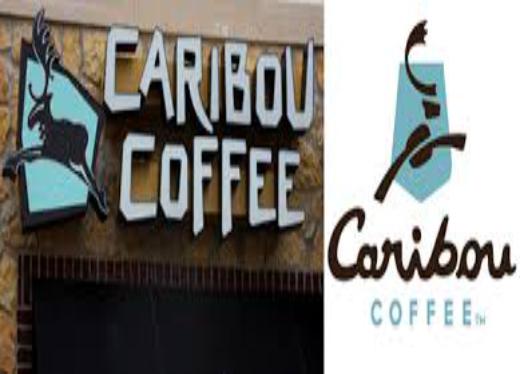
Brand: Caribou Coffee
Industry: Food